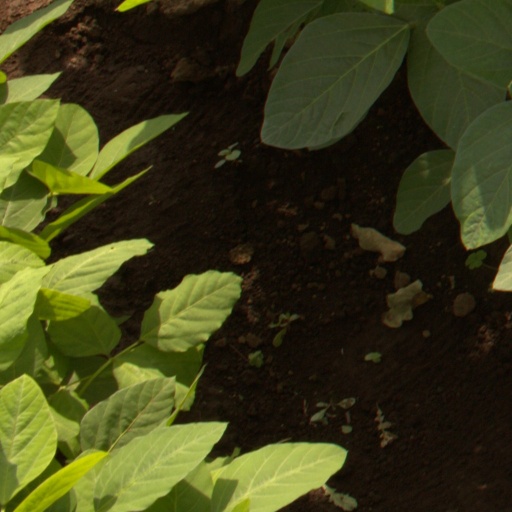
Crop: soybean